Territorial Grain Growers' Association

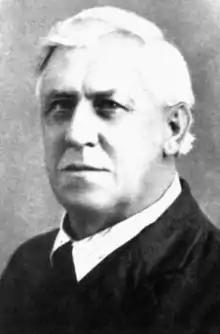
Edward Alexander Partridge (1861-1931)

There was no visible improvement in the situation, and after a few months the TGGA presented a formal complaint against the CPR's Sintaluta agent before the Warehouse Commissioner. On 28 November the Commissioner looked into the case and started court proceedings. The defendant was found guilty given a fine of CDN$50 plus costs, or one month in jail. CPR appealed the decision but lost in the Supreme Court of the North-West Territories. Immediately after the decision farmers found that CPR was making cars much more readily available.